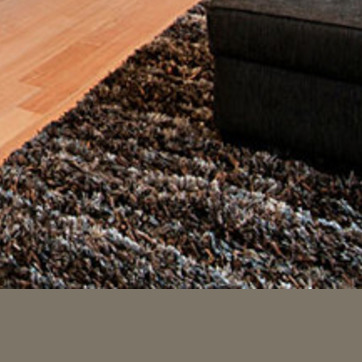
Material: carpet